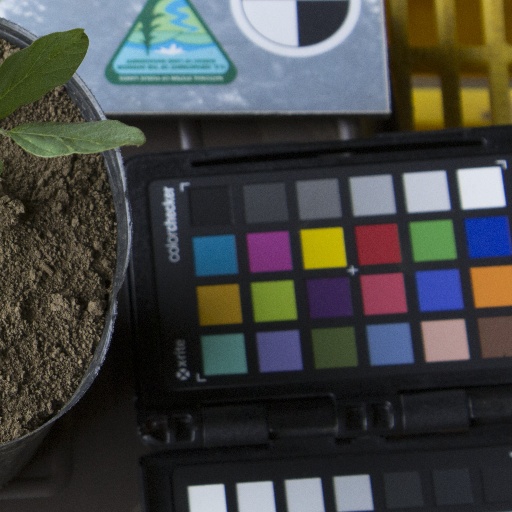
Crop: soybean